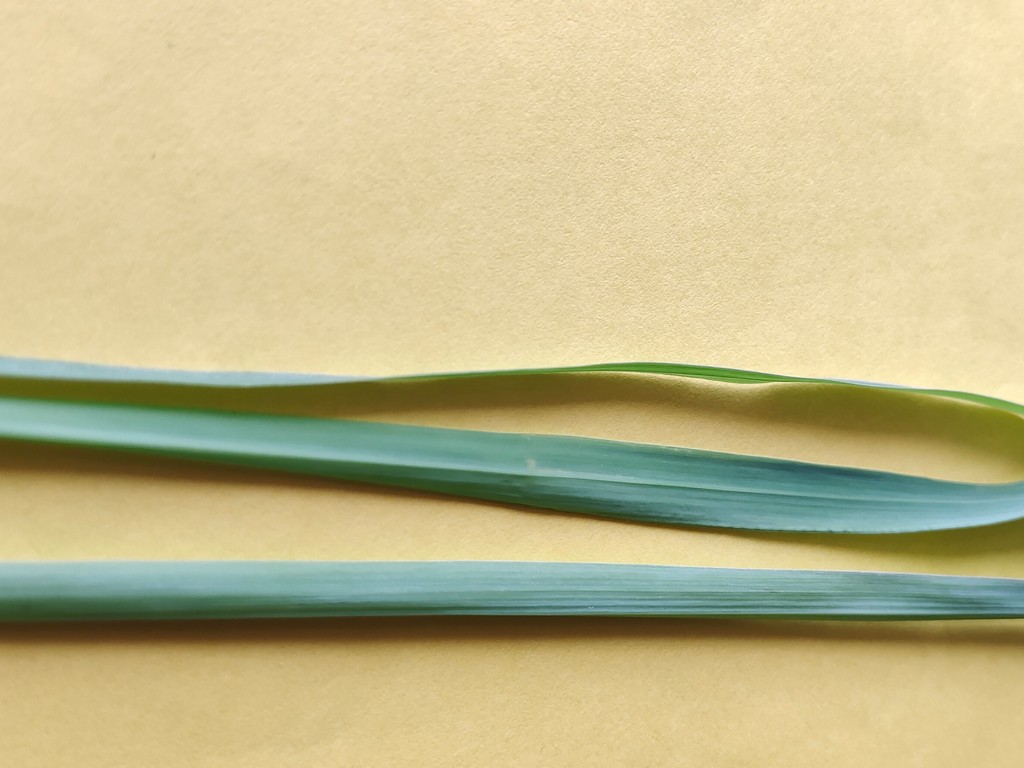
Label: Healthy